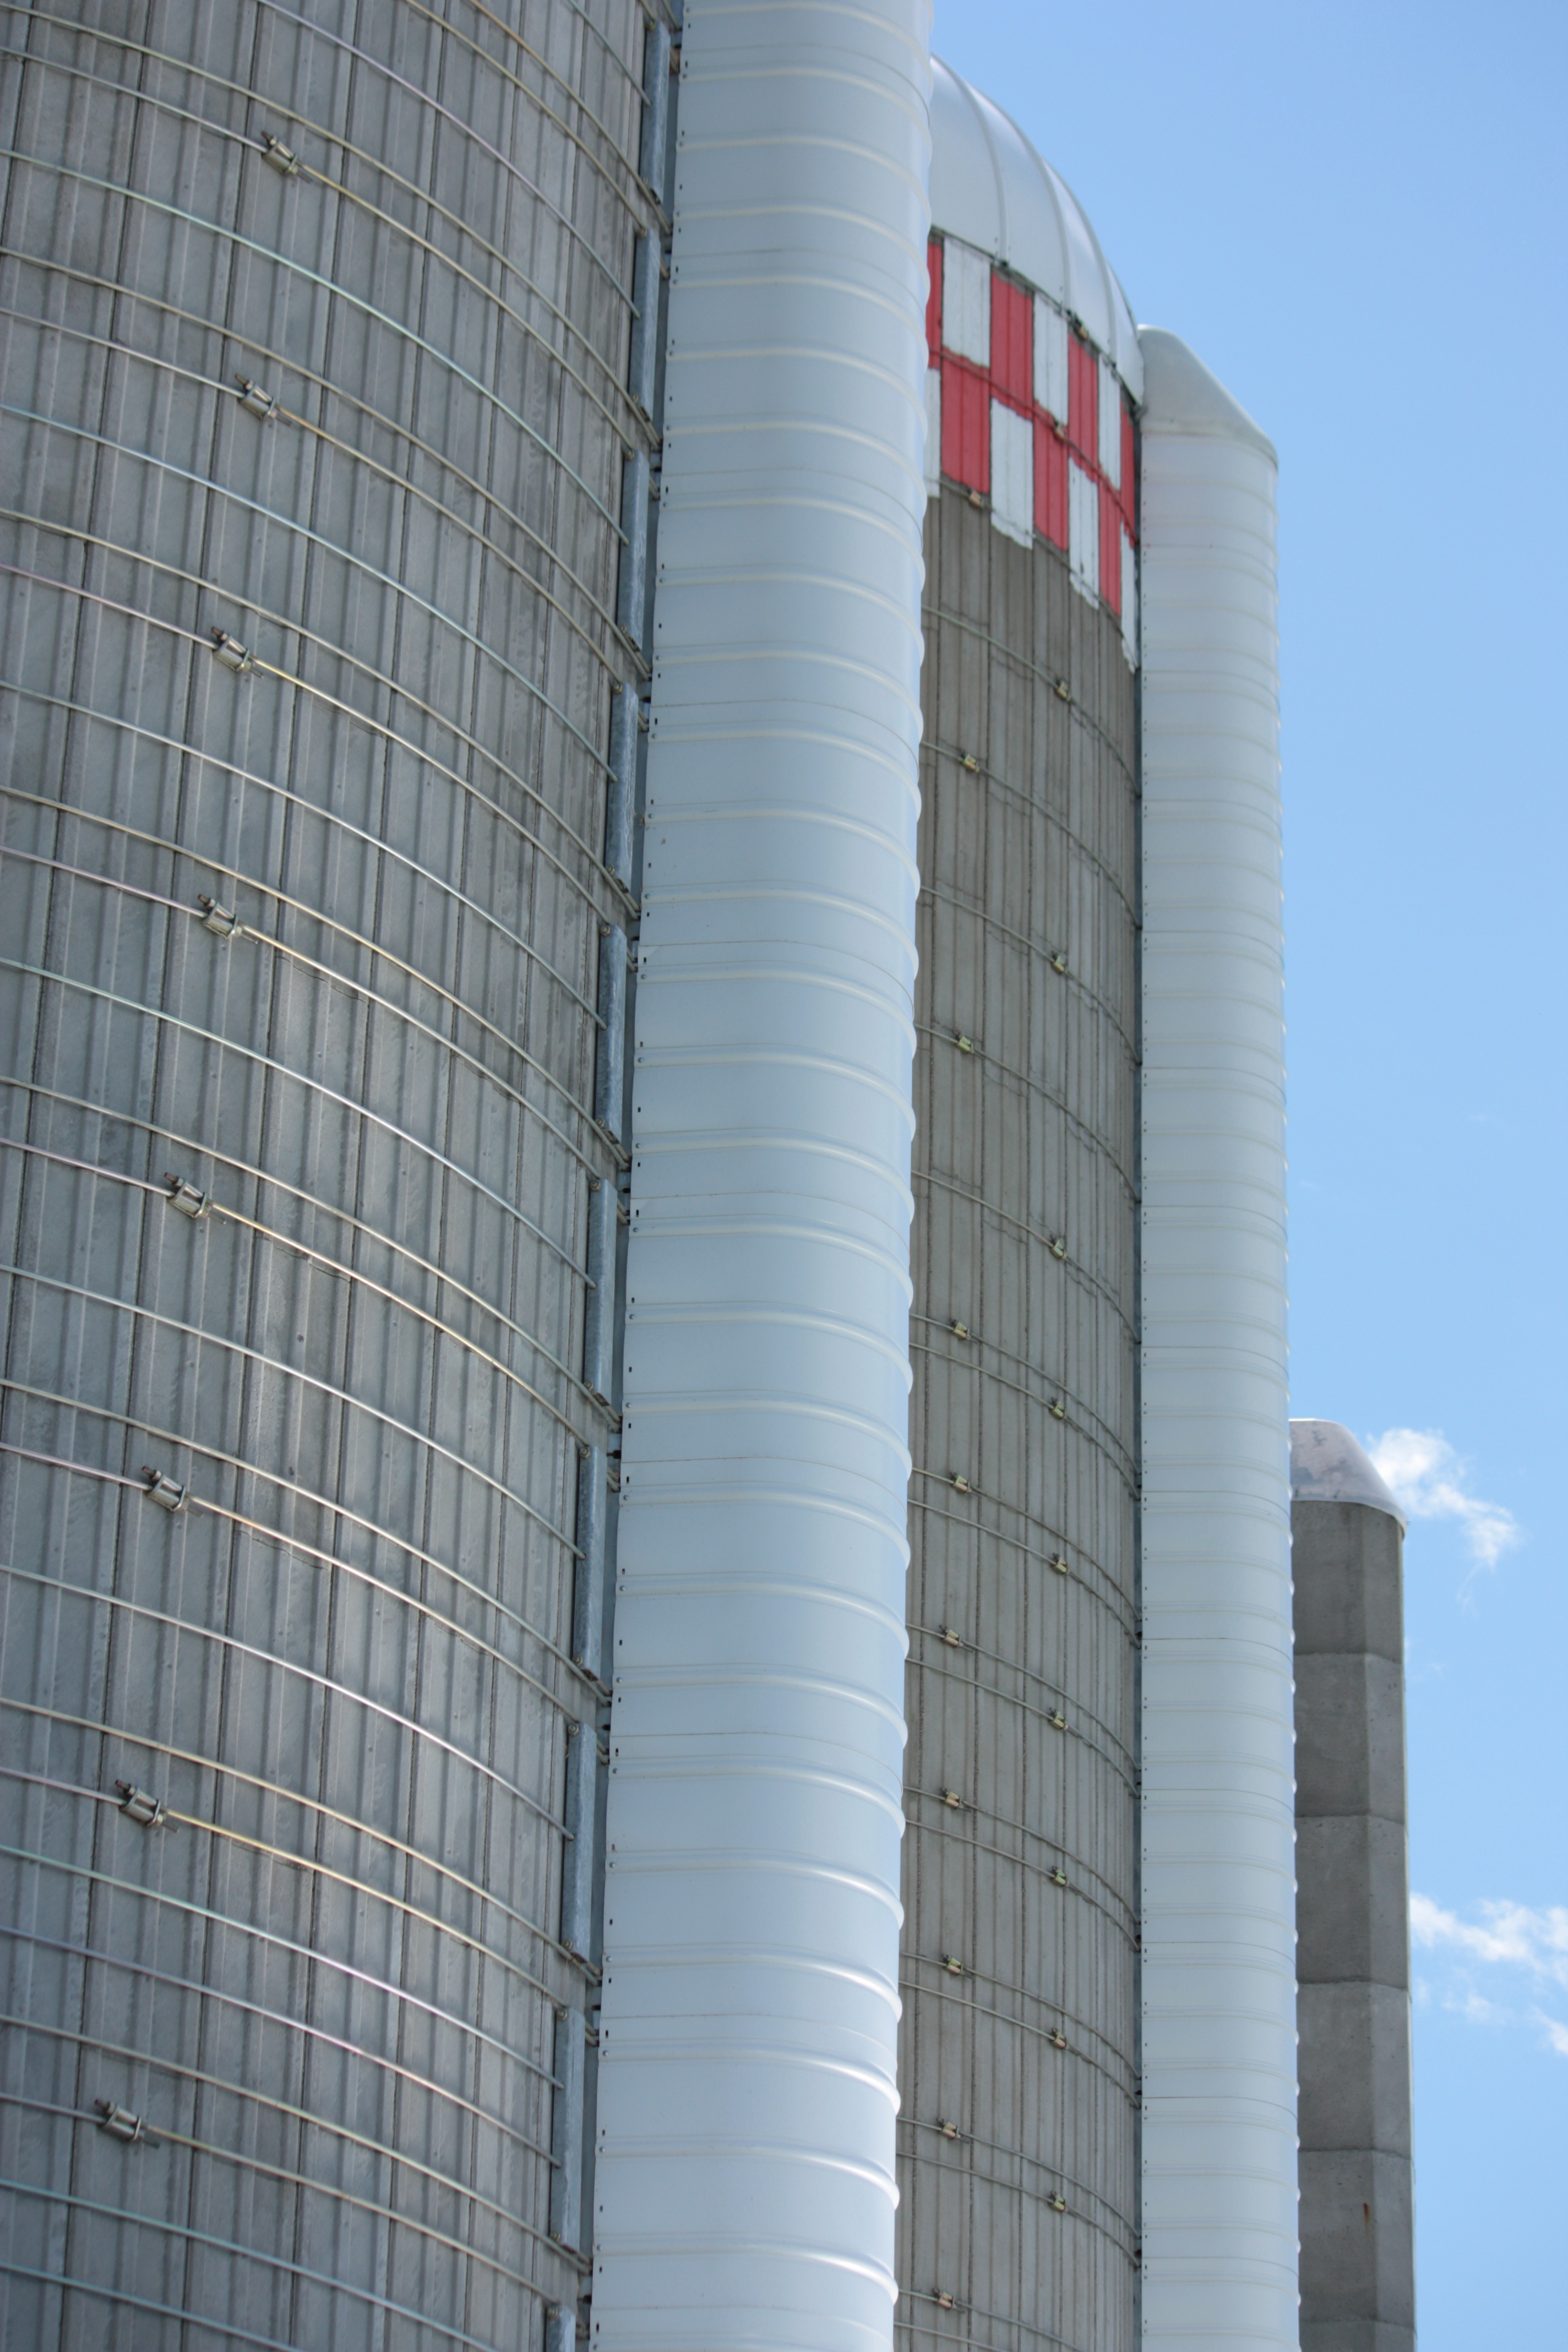
landscape, architecture, structure, field, farm, building, skyscraper, downtown, rural, tower, landmark, facade, tower block, storage, silo, silos, headquarters, brutalist architecture